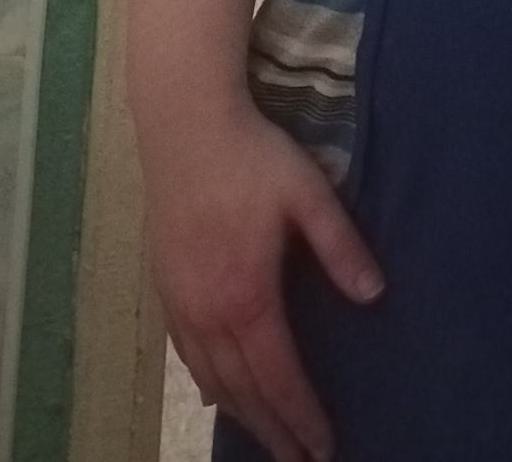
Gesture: no_gesture